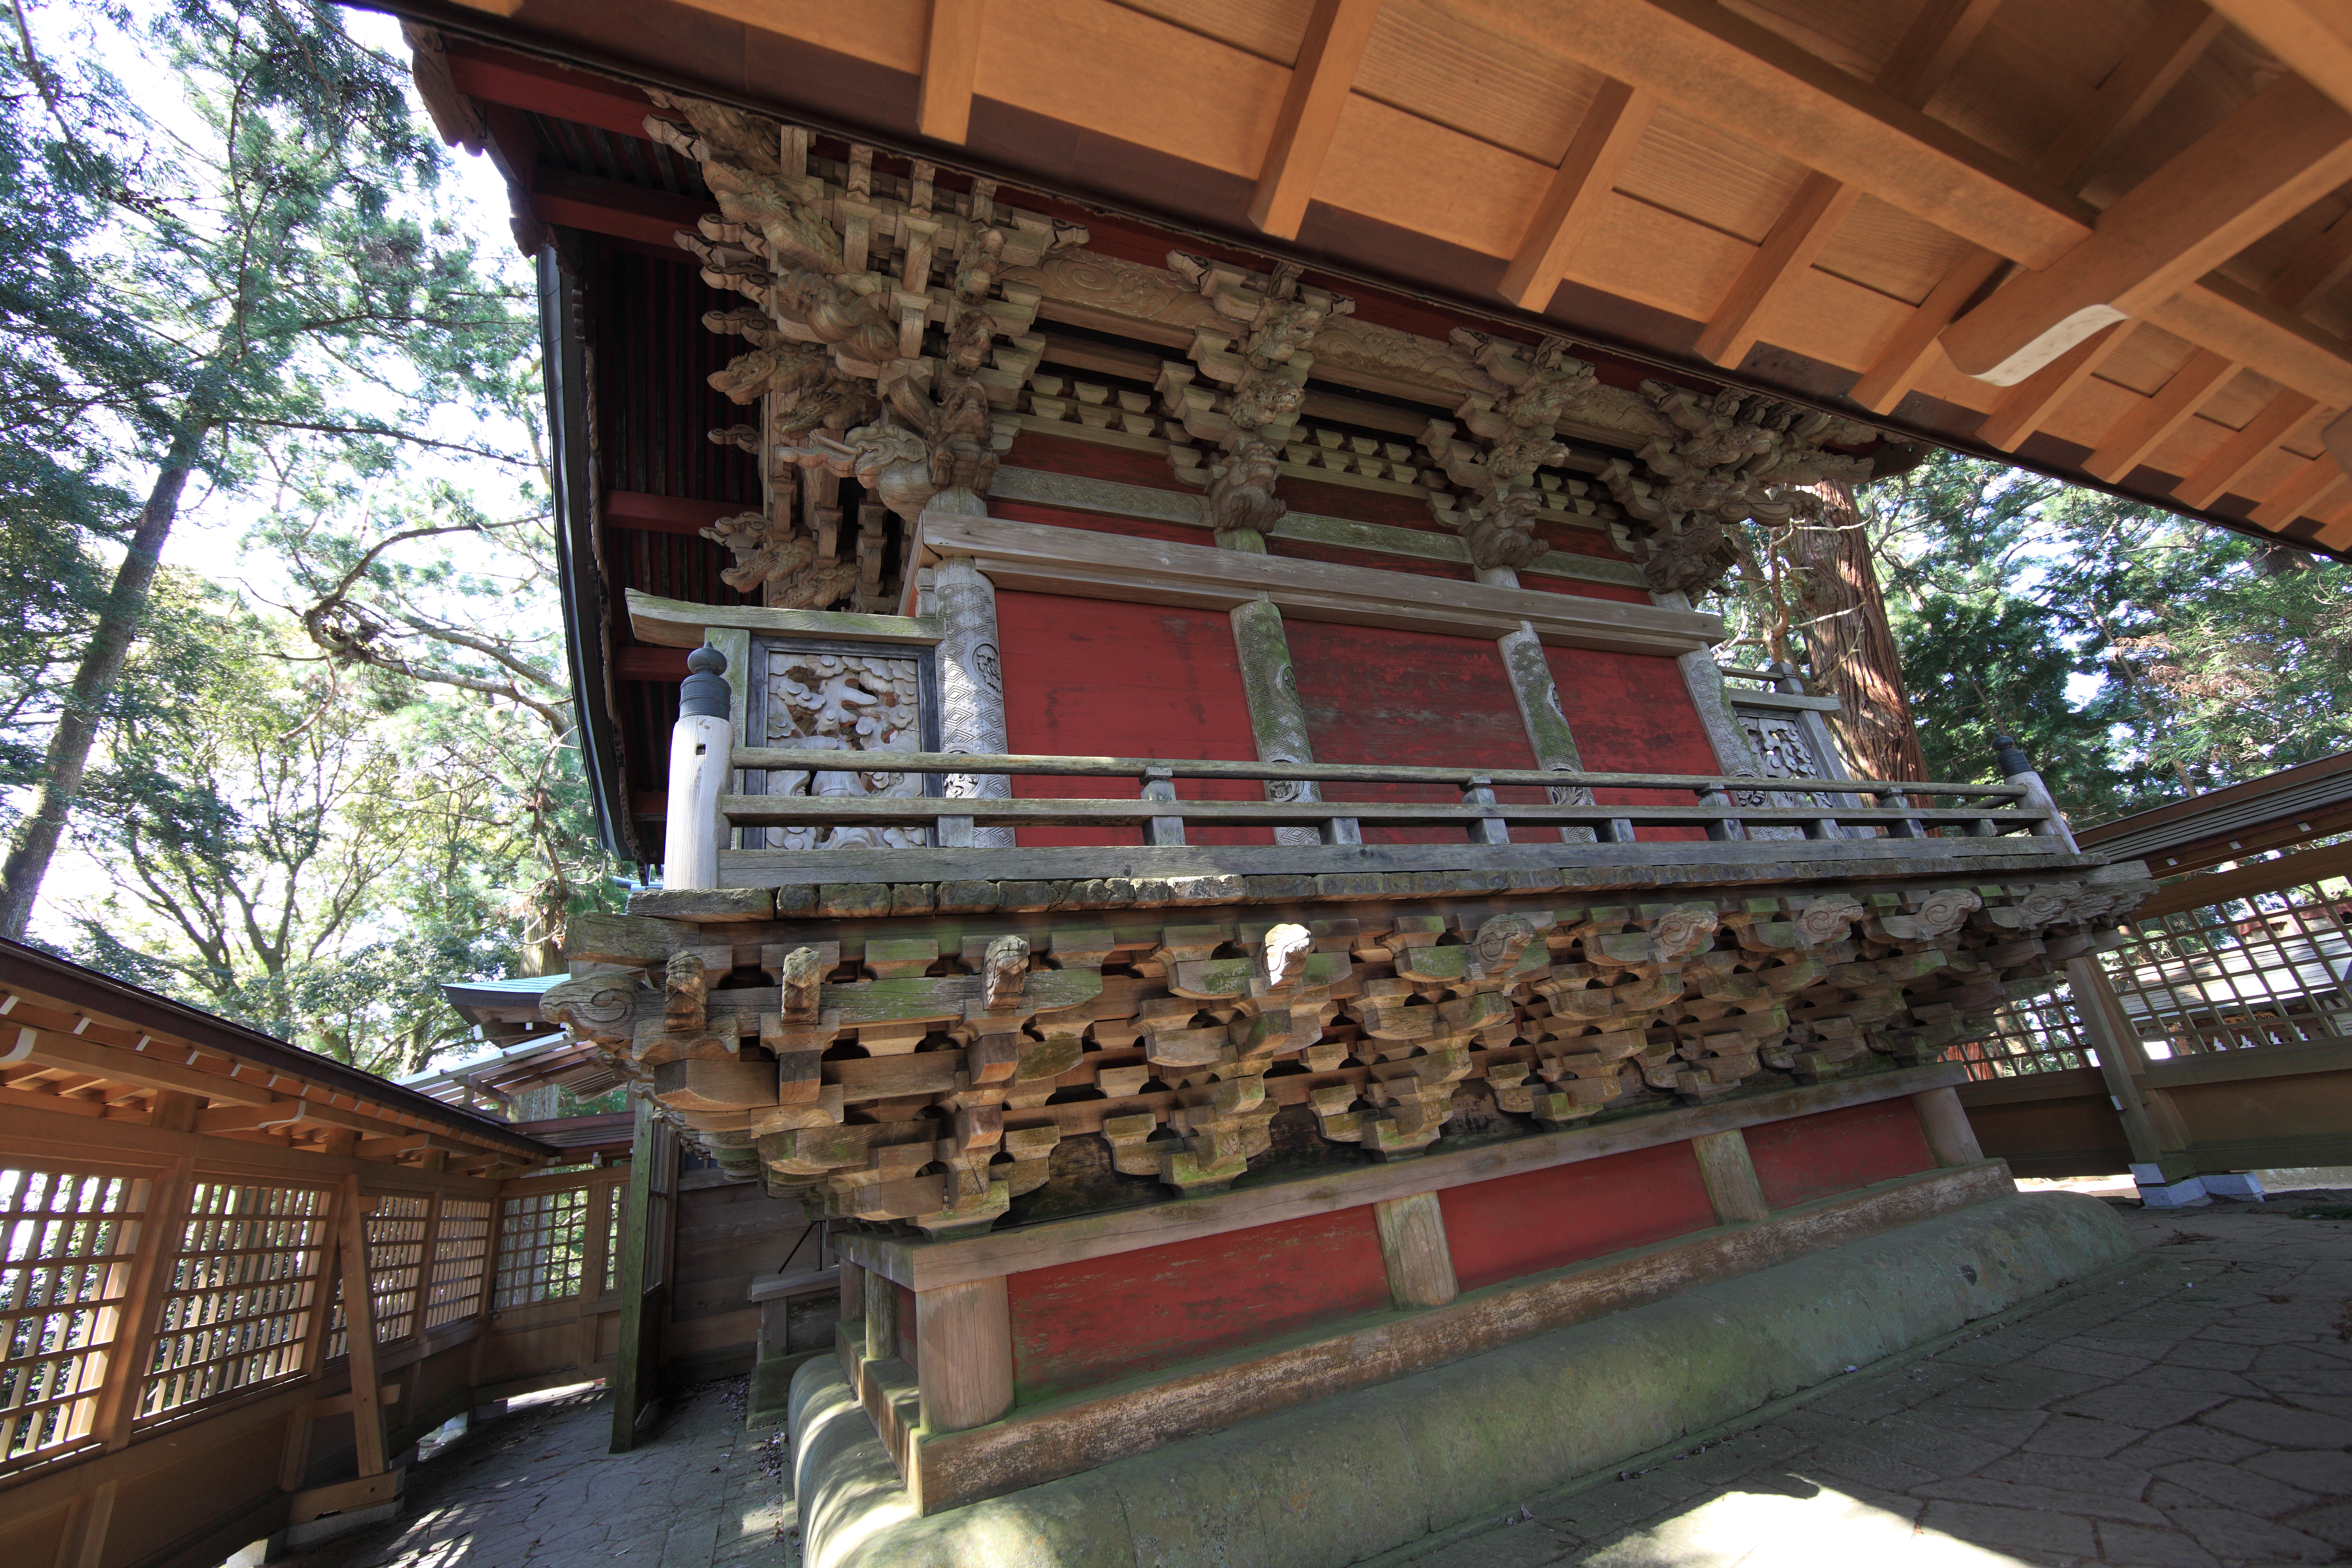
roof, high, facade, property, temple, shrine, tochigi, 5d, hires, markii, hi, res, resolution, nasu, torinokosanshoujinja, shinto shrine, outdoor structure